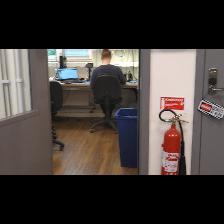
Label: Human